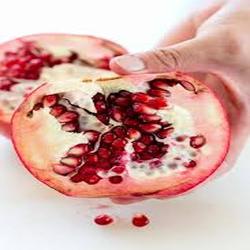
Label: Pomegranate